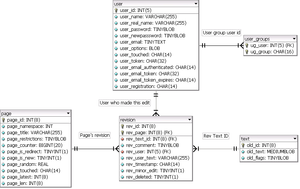
Information Engineering
Datamodel
Information Engineering eller Information Engineering Methodology i Softwareudvikling er en tilgang til design og udvikling af informationssystemer.